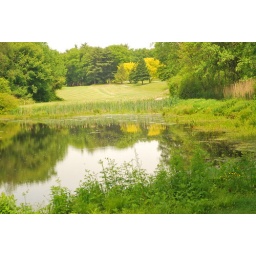
great contrast of colors with yellow and green. Also the reflection in the water adds depth and looks great.